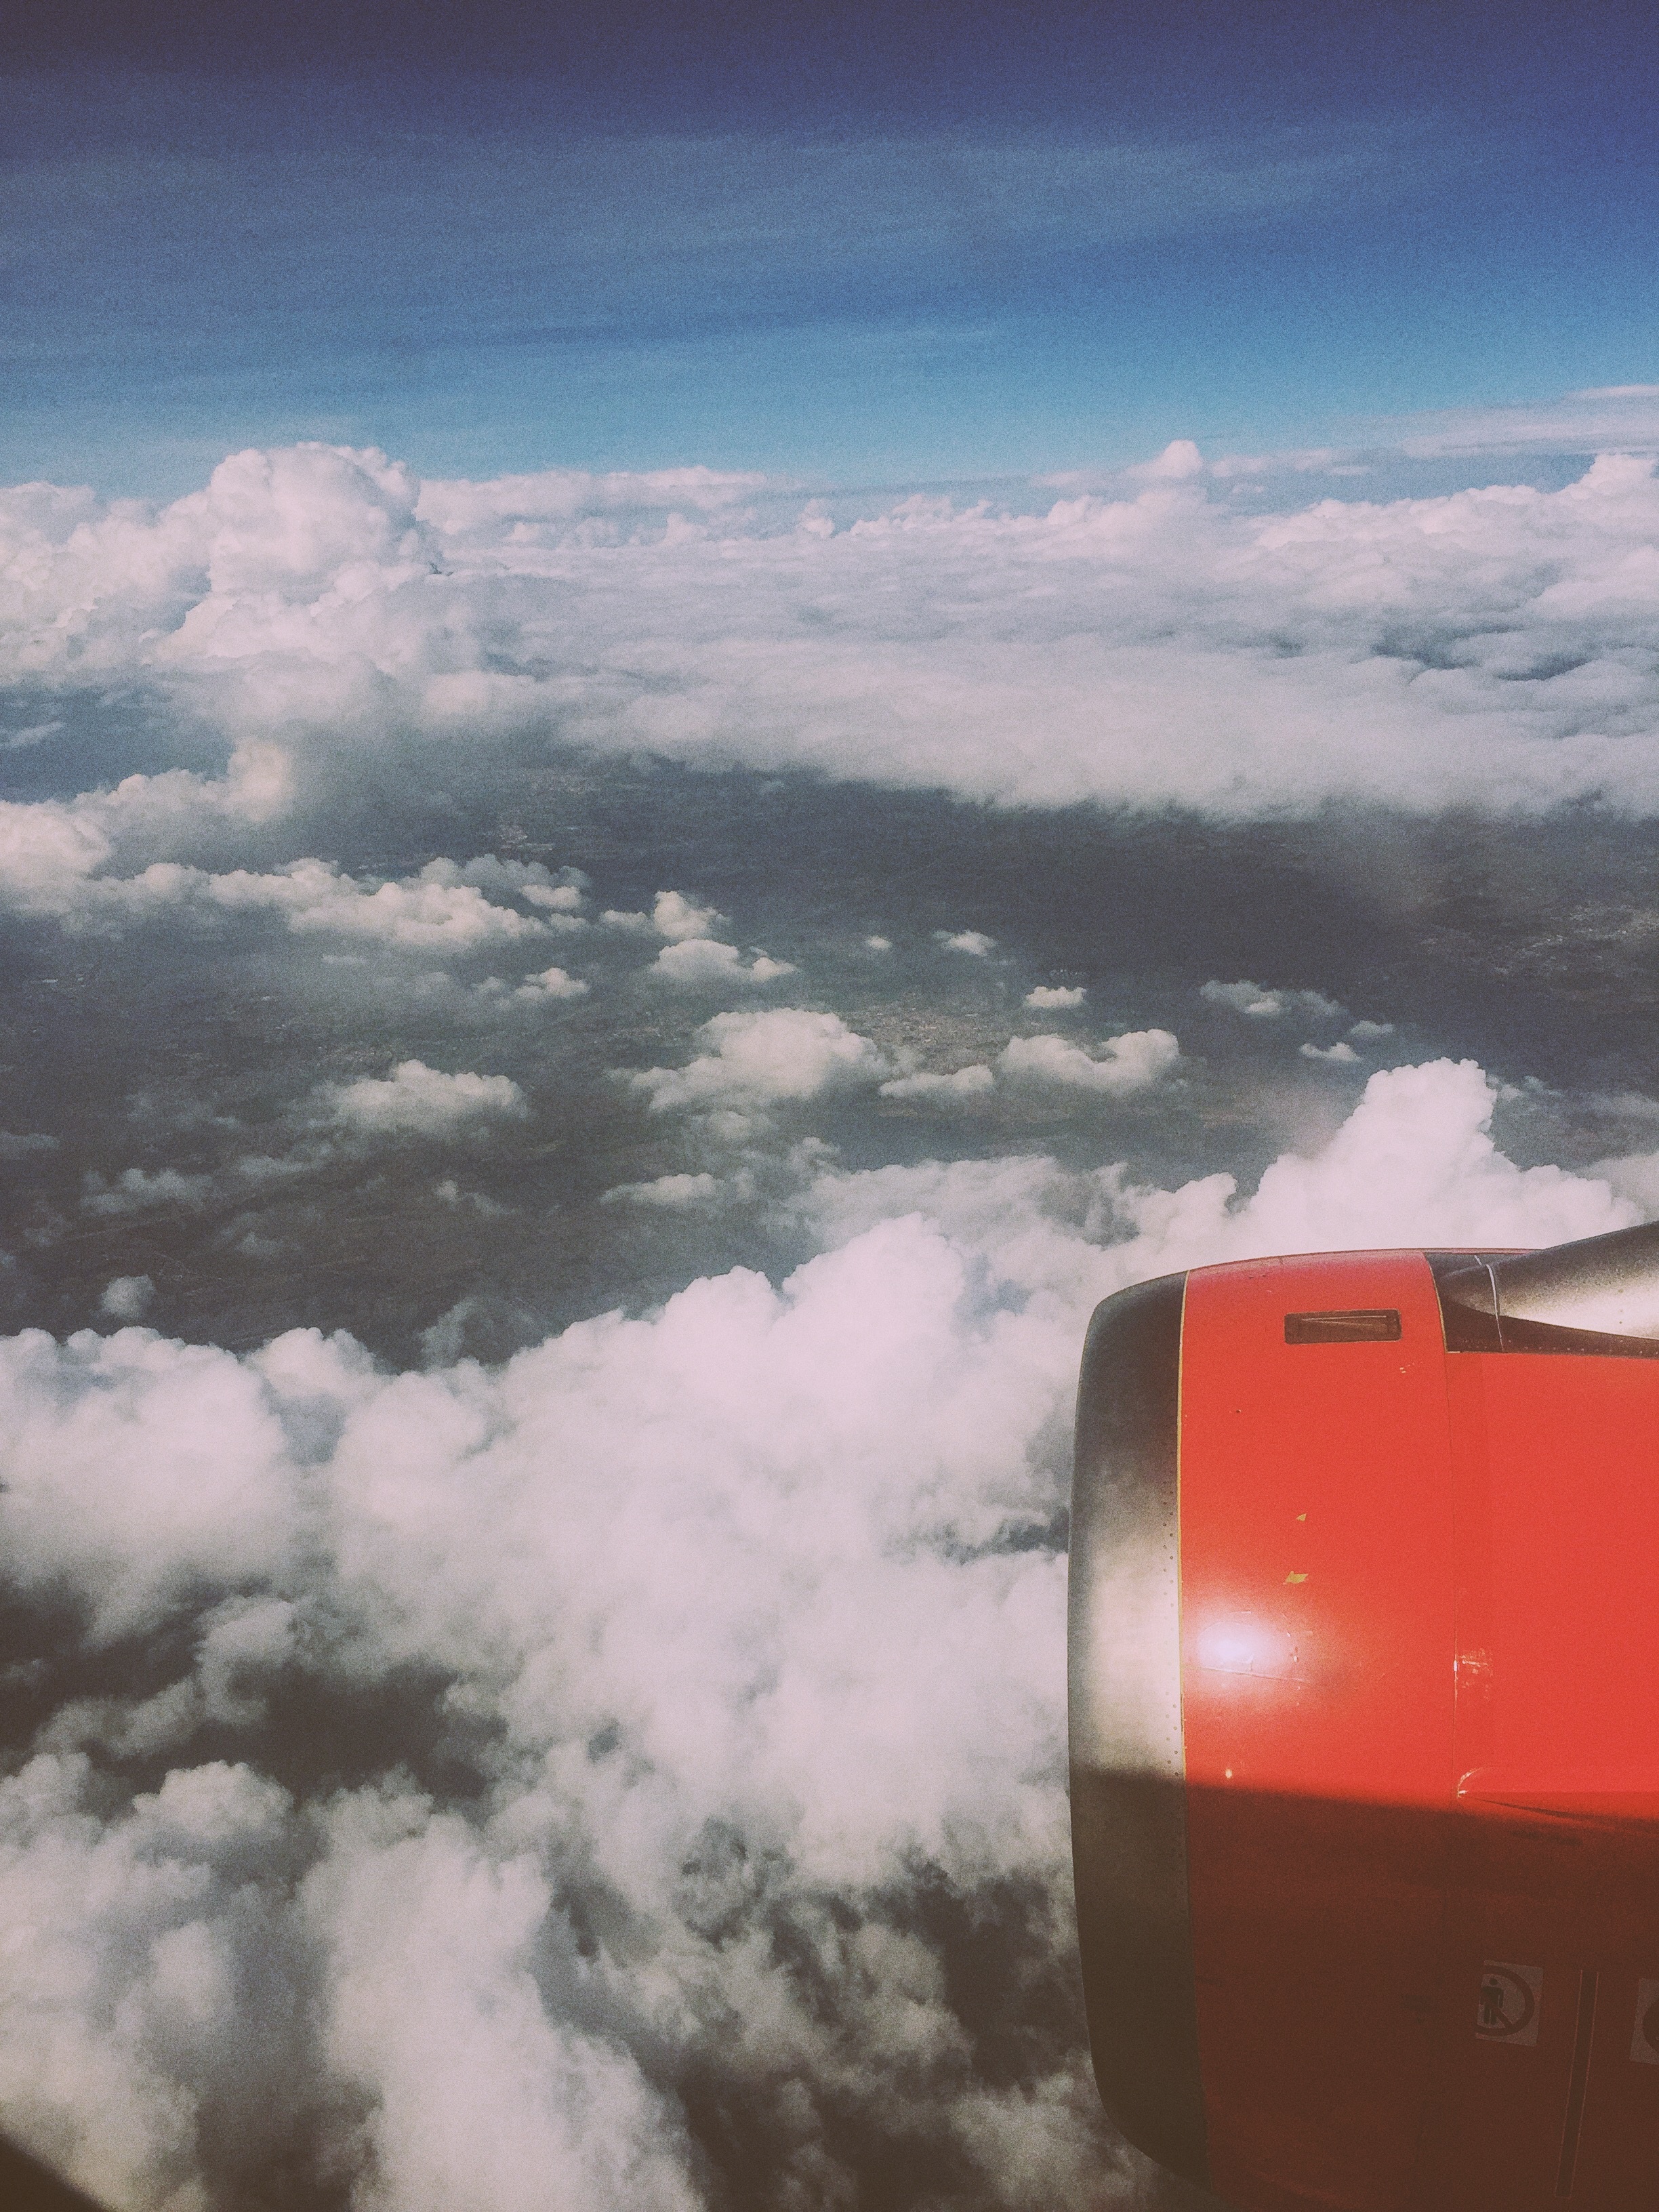
horizon, mountain, cloud, sky, sunrise, sunlight, morning, dawn, atmosphere, dusk, reflection, flight, weather, meteorological phenomenon, atmospheric phenomenon, atmosphere of earth